Aratus of Sicyon

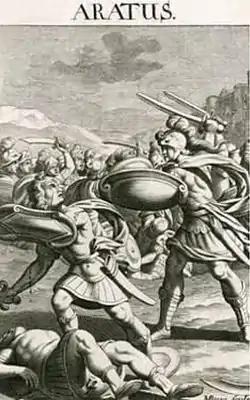

After its capture by Aratus, Corinth also joined the Achaean League. It was followed shortly afterwards by Megara, Troezen, and Epidaurus. The Achaean League gained more renown when Ptolemy III Euergetes, the new king of Egypt, was elected "hegemon". Both the League and rival Macedon then sought new allies. The Macedonian king Antigonus chose the Aetolian League, which had ambitions of working with him to defeat the Achaean League and then share out the conquered territory. The Achaean League allied with Sparta, one of the most powerful "poleis" of Greece.